46th Reconnaissance Squadron

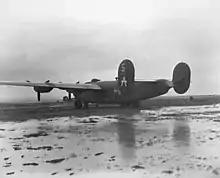
449th Group B-24 in Italy

The squadron assembled at its combat station, Grottaglie Airfield in Southern Italy, in early January 1944, from which it operated primarily on strategic bombing missions. It attacked oil refineries, communications centers, aircraft factories and industrial facilities in Italy, Germany, Czechoslovakia, Hungary, Romania, Albania and Greece. The squadron was awarded a Distinguished Unit Citation (DUC) for its actions on 4 April 1944, when the squadron, along with the other elements of the 449th Group, operated without fighter escort in an attack on railroad marshalling yards near Bucharest. The attacking group was heavily outnumbered by German interceptor aircraft, but not only succeeded in destroying its assigned target, but inflicted heavy losses on the defending fighters. It was awarded a second DUC for an attack against oil refineries near Ploesti, attacking through heavy smoke that obscured the target area and despite intense enemy fire.